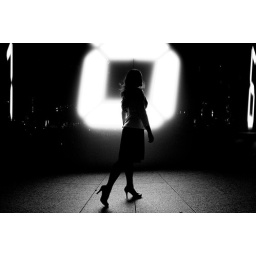
The numbers wall in Roppongi Hills. My wife humoring me with ANOTHER pose. (now in black and white!)